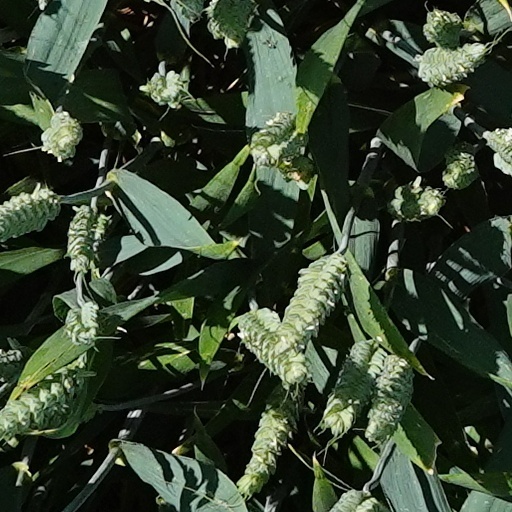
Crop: wheat